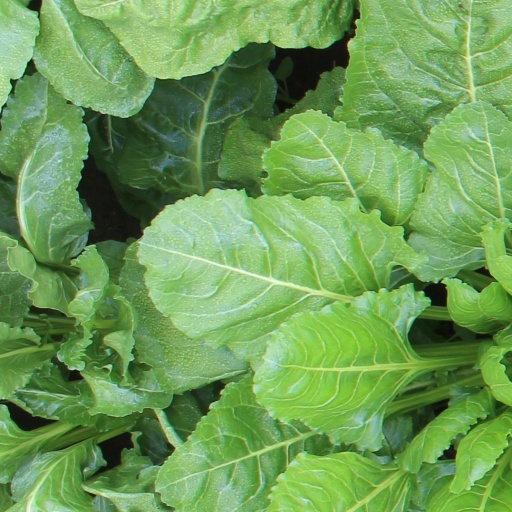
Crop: sugar beet